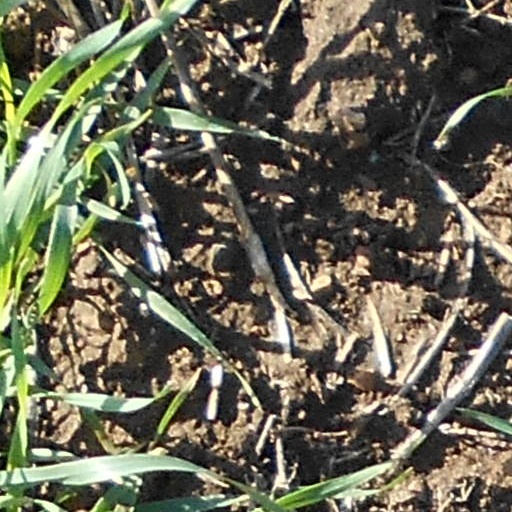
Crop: wheat